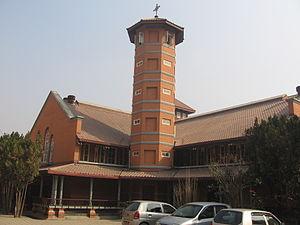
Le vicariat apostolique du Népal est une circonscription ecclésiastique de l’Église catholique en Asie du Sud. La préfecture apostolique créée en 1996 fut érigée en vicariat apostolique le 10 février 2007. Il couvre l’entièreté de la nouvelle république fédérale du Népal. Mgr Paul Simick en est le Vicaire apostolique.
Katmandou, très rarement orthographiée Kathmandou, Kathmandu ou Katmandu, parfois appelée Kantipur du nom de l'ancienne cité-État, ou encore yen — notamment par les Newars —, est la capitale politique et religieuse du Népal dont elle est également la plus grande ville ainsi que le chef-lieu du district du même nom. Les premiers habitants de Katmandou étaient des Newars et parlaient le nepâlbhâsa qui est une langue très répandue parmi les différentes communautés ethniques résidant à Katmandou.